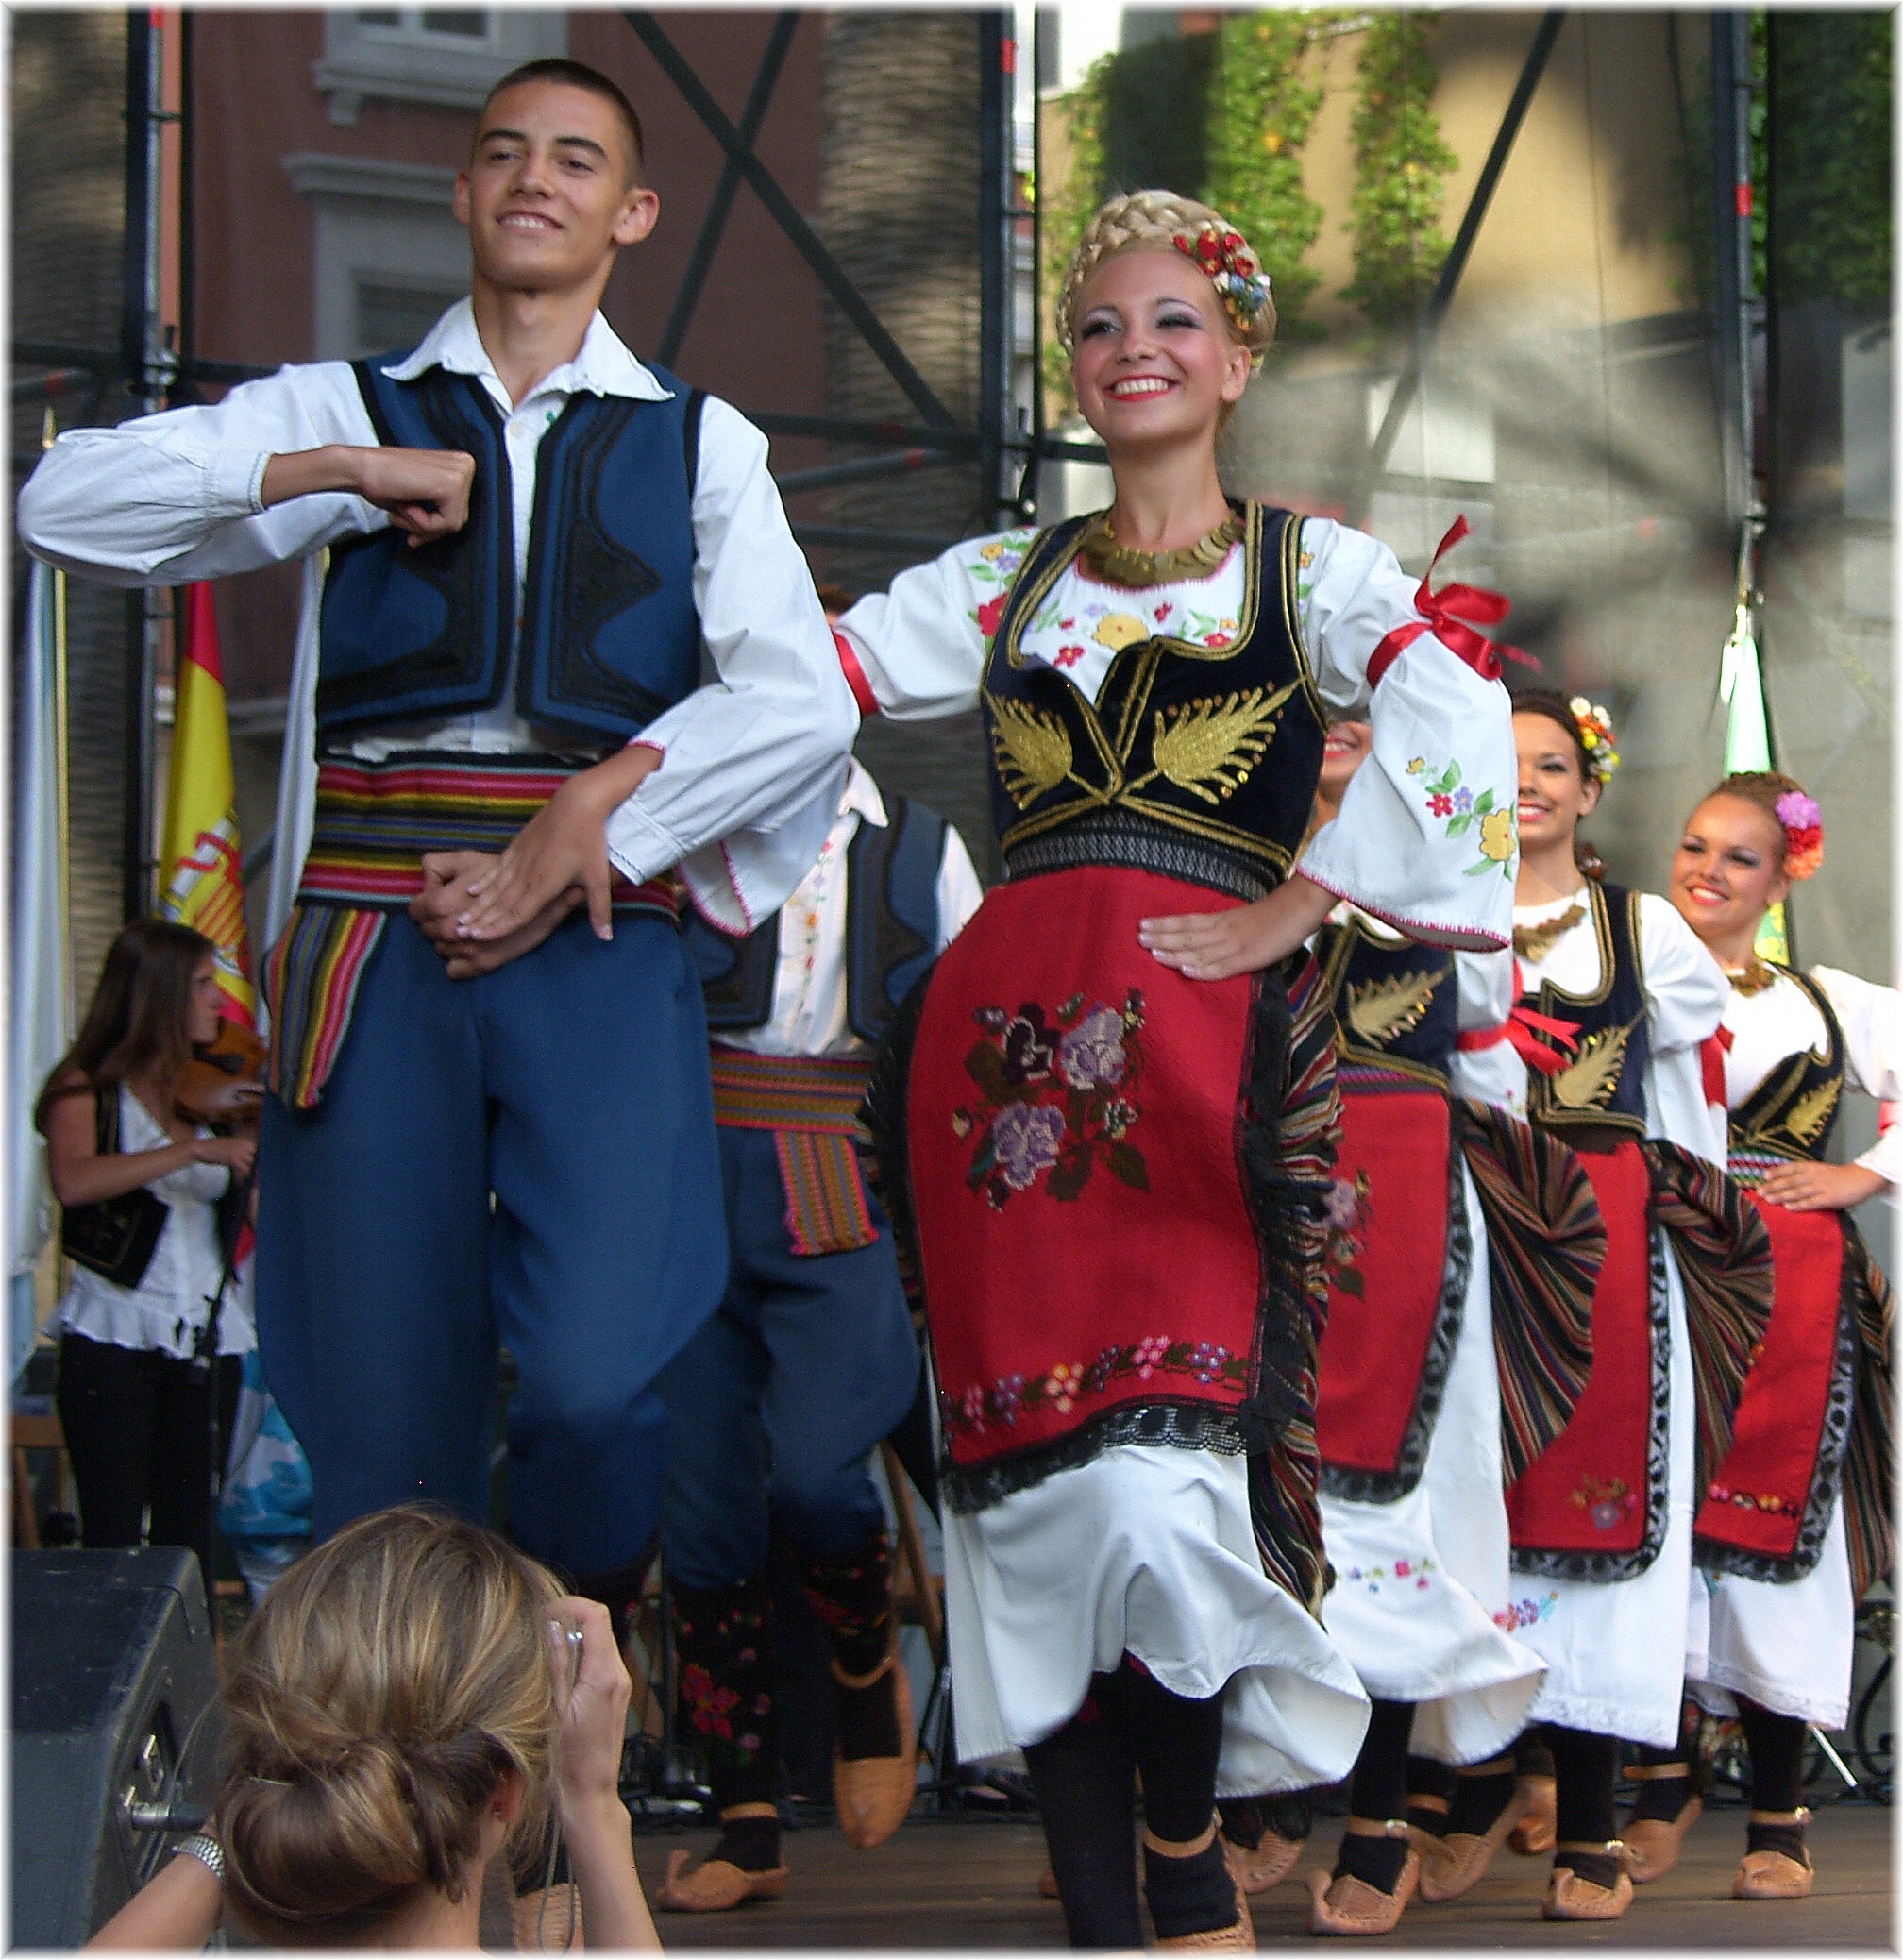
clothing, mygearandme, costume, thegalaxy